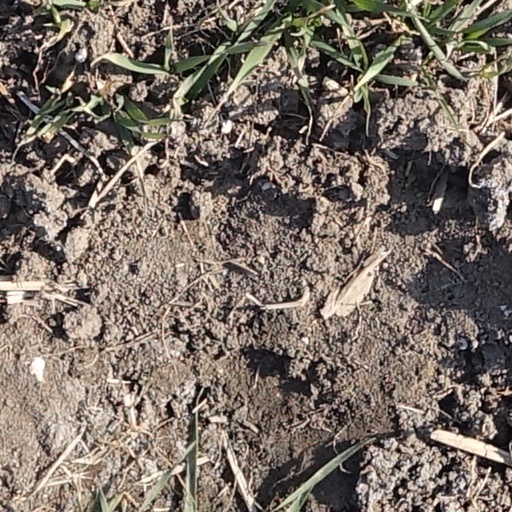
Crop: wheat